Describe the emotion expressed in this image:  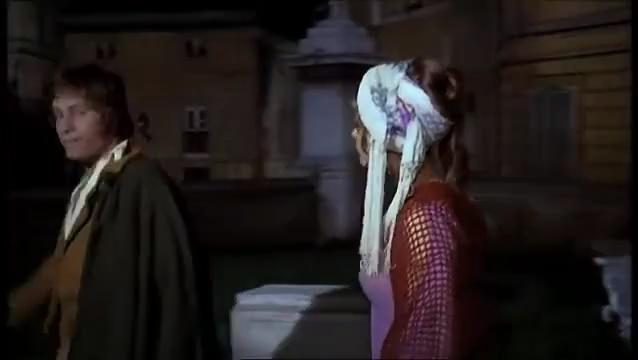
This person displays Suffering, valence and arousal with low intensity.